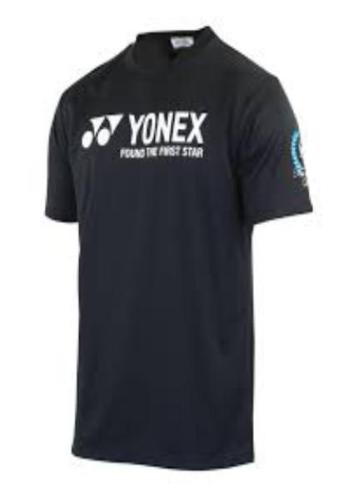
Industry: Sports